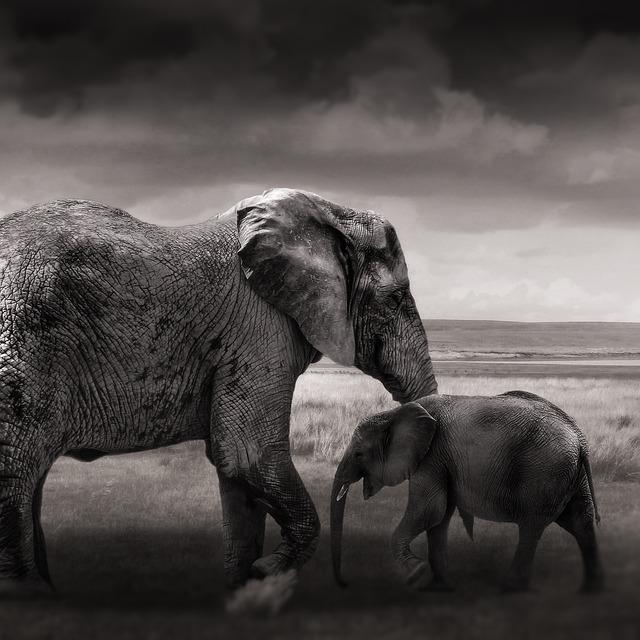
elephant